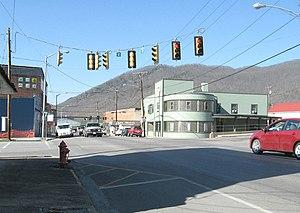
Big Stone Gap est une municipalité américaine située dans le comté de Wise en Virginie. Lors du recensement de 2010, Big Stone Gap compte 5 614 habitants.